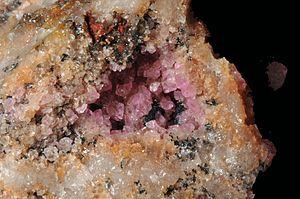
cristaux de manganocalcite, cristaux de manganite
Le manganèse est l'élément chimique de numéro atomique 25, de symbole Mn. Le corps simple est un métal de transition.